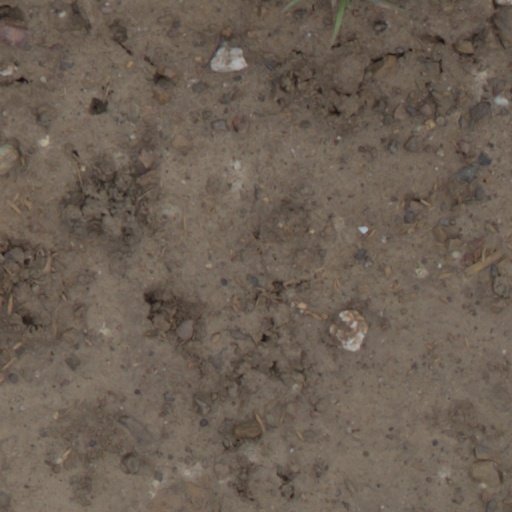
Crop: wheat